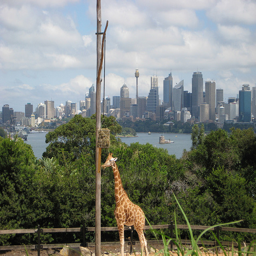
A giraffe standing next to a tree in front of a major city.
A giraffe is eating food from the side of a pole
This is an image of a giraffe with a city in the background.
A giraffe in a zoo with food up high and a city in the background.
A giraffe is standing in an enclosure while a city is visible in the background.